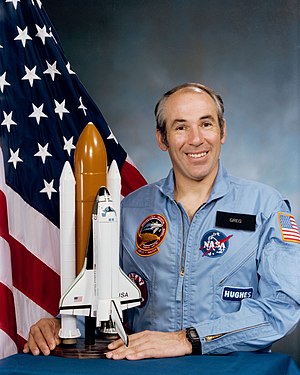
Gregory Jarvis
Gregory Bruce Jarvis var en amerikansk astronaut, der døde i ulykken med rumfærgen Challenger.